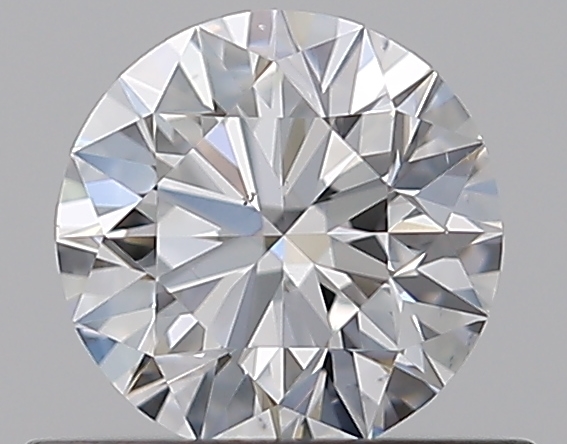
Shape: round
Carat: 0.53
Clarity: VS2
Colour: D
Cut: EX
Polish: EX
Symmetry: EX
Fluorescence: N
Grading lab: GIA
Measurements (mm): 5.14 x 5.17 x 3.23